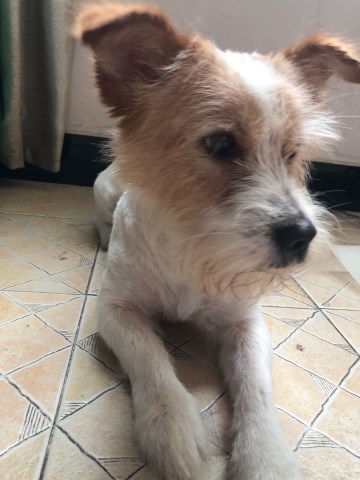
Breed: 806-n000129-papillon